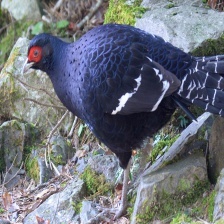
Species: MIKADO  PHEASANT
Scientific name: SYRMATICUS MIKADO